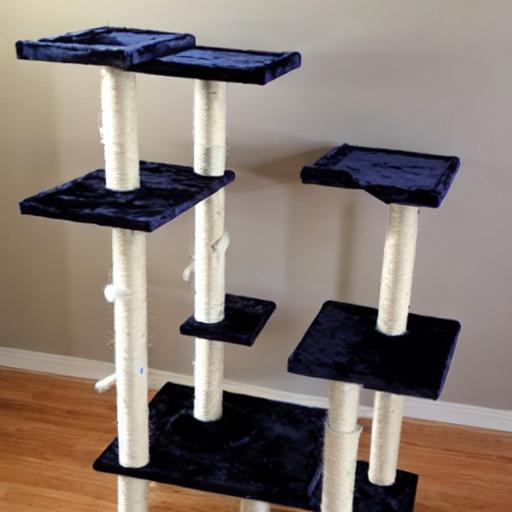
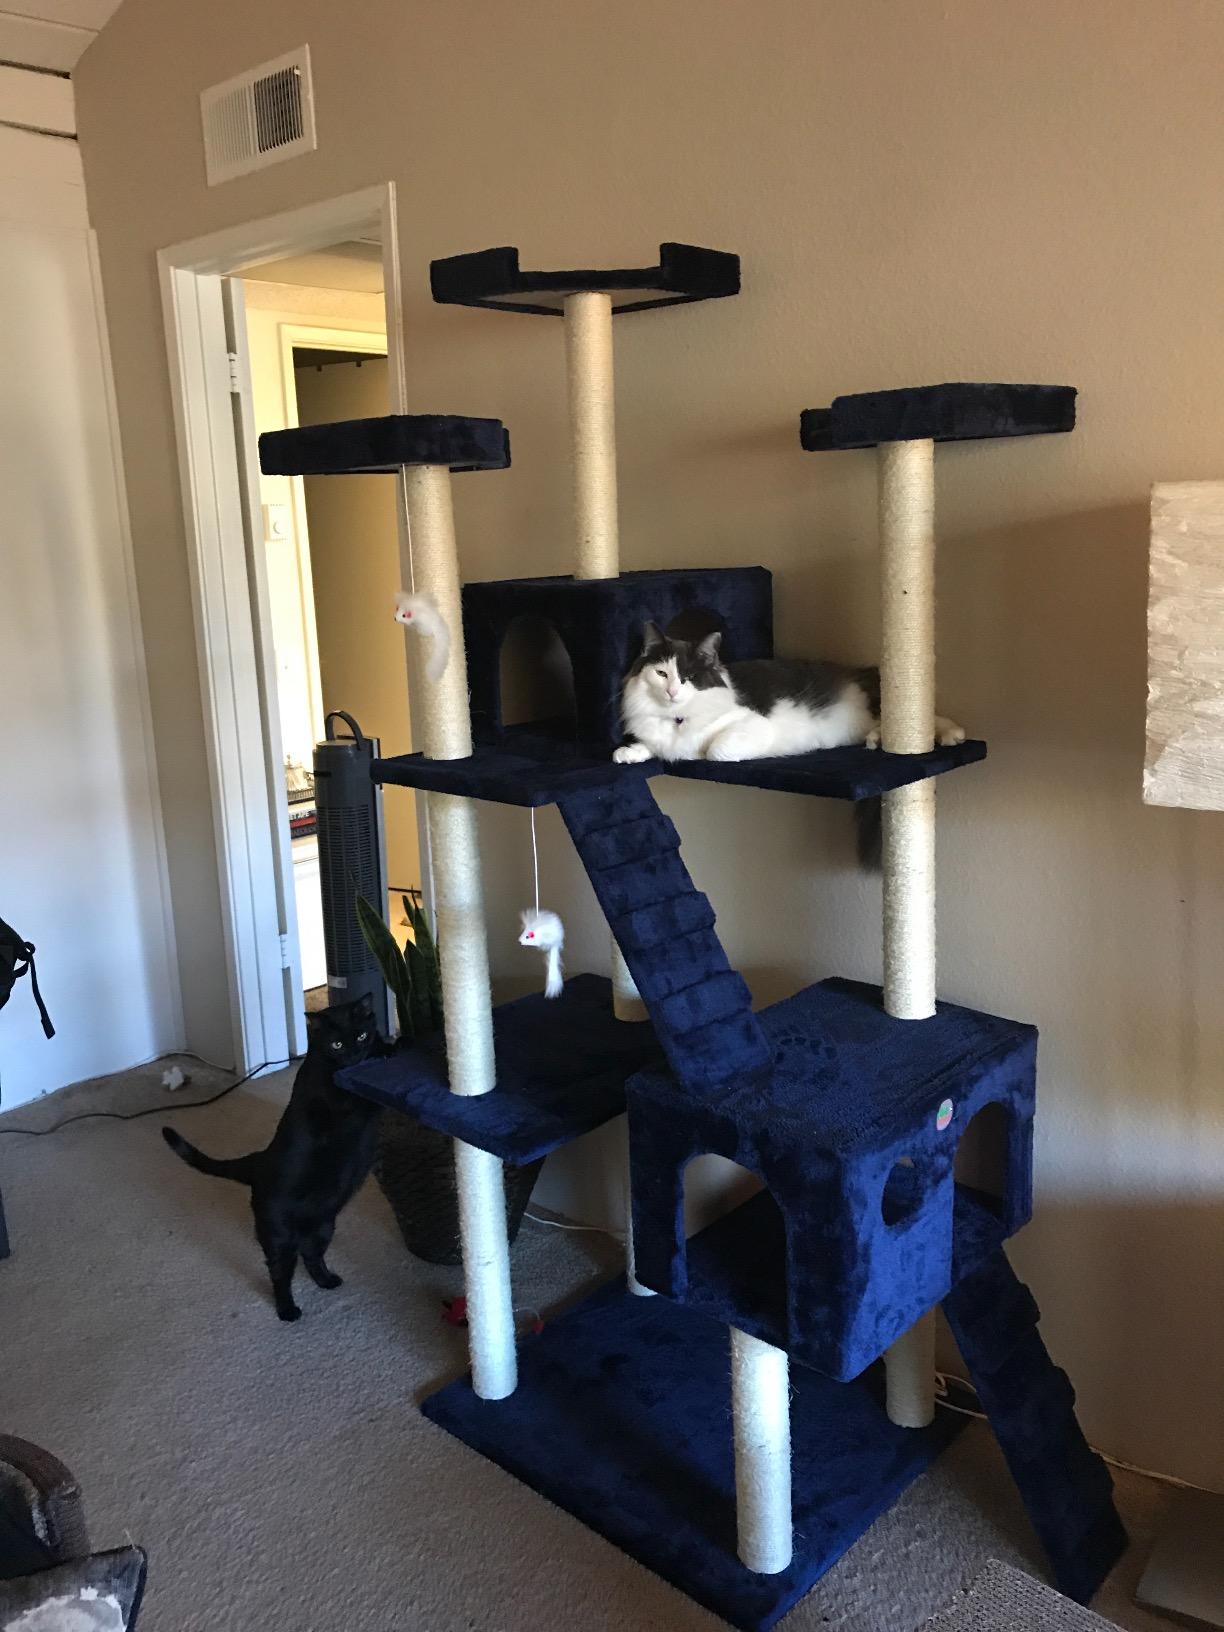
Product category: items_cat tree
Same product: no